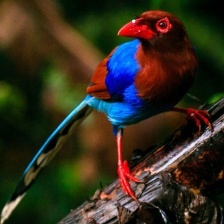
Species: SRI LANKA BLUE MAGPIE
Scientific name: UROCISSA ORNATA
ImageNet parent category: magpie